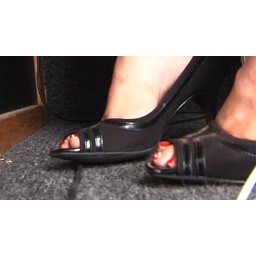
Sexy red toes in black peep toe shoes